Modern republicanism

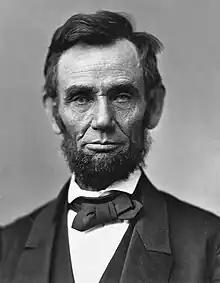
Abraham Lincoln

There has existed in Spain a persistent trend of republican thought, especially throughout the 19th, 20th, and 21st centuries, that has manifested itself in diverse political parties and movements over the entire course of the history of Spain. While these movements have shared the objective of establishing a republic, during these three centuries there have surged distinct schools of thought on the form republicans would want to give to the Spanish State: unitary or federal. The roots of Spanish republicanism arose out of liberal thought in the wake of the French Revolution. The first manifestations of republicanism occurred during the Peninsular War, in which Spain and nearby regions fought for independence from Napoleon, 1808–1814. During the reign of Ferdinand VII (1813–1833) there were several liberalist military pronunciamientos, but it was not until the reign of Isabella II (1833–1868) that the first clearly republican and anti-monarchist movements appeared.